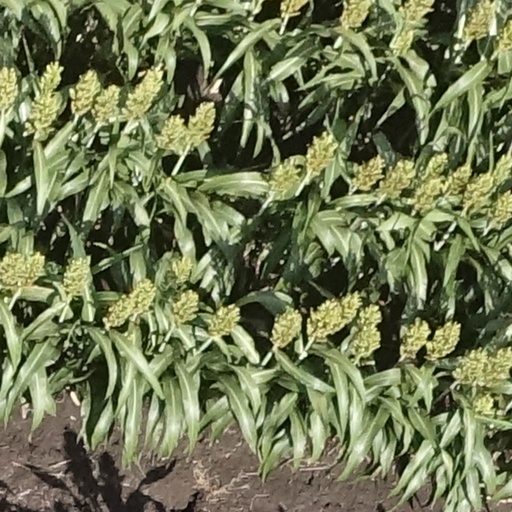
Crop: sorghum